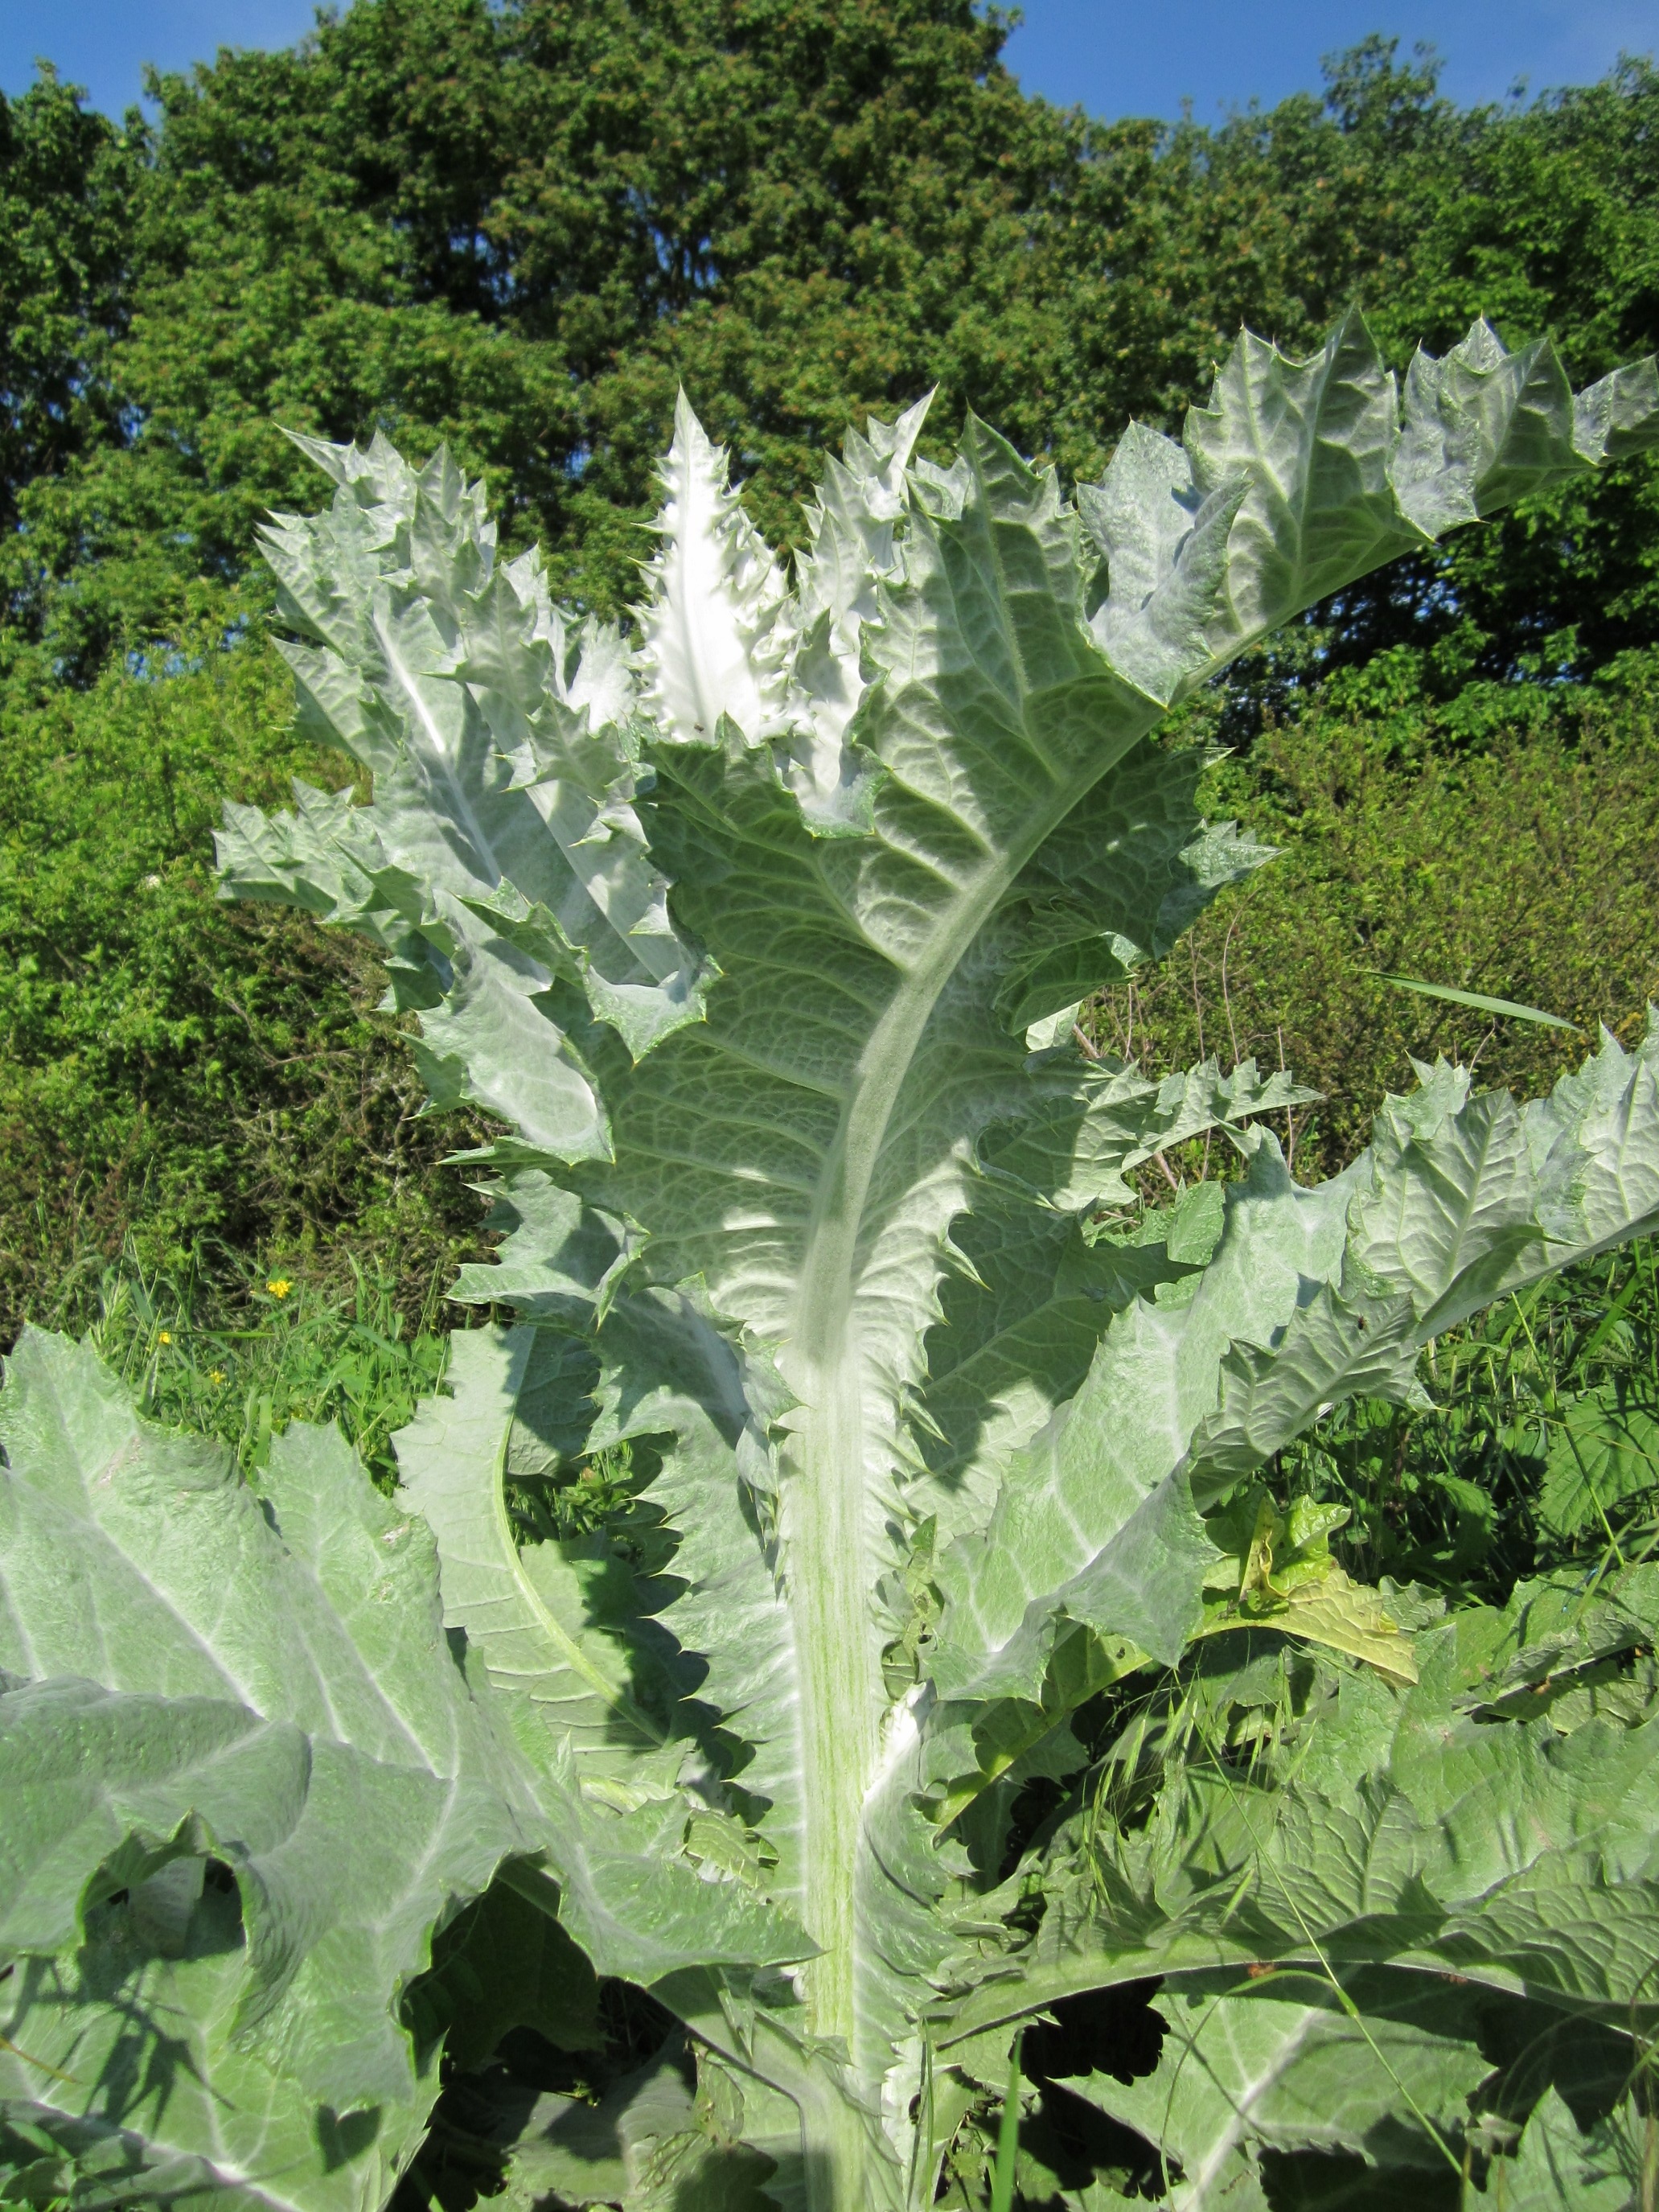
prickly, plant, leaf, flower, food, herb, produce, vegetable, botany, flora, leaves, thistle, species, brassica, flowering plant, daisy family, cotton thistle, onopordum acanthium, scotch thistle, land plant, leaf vegetable